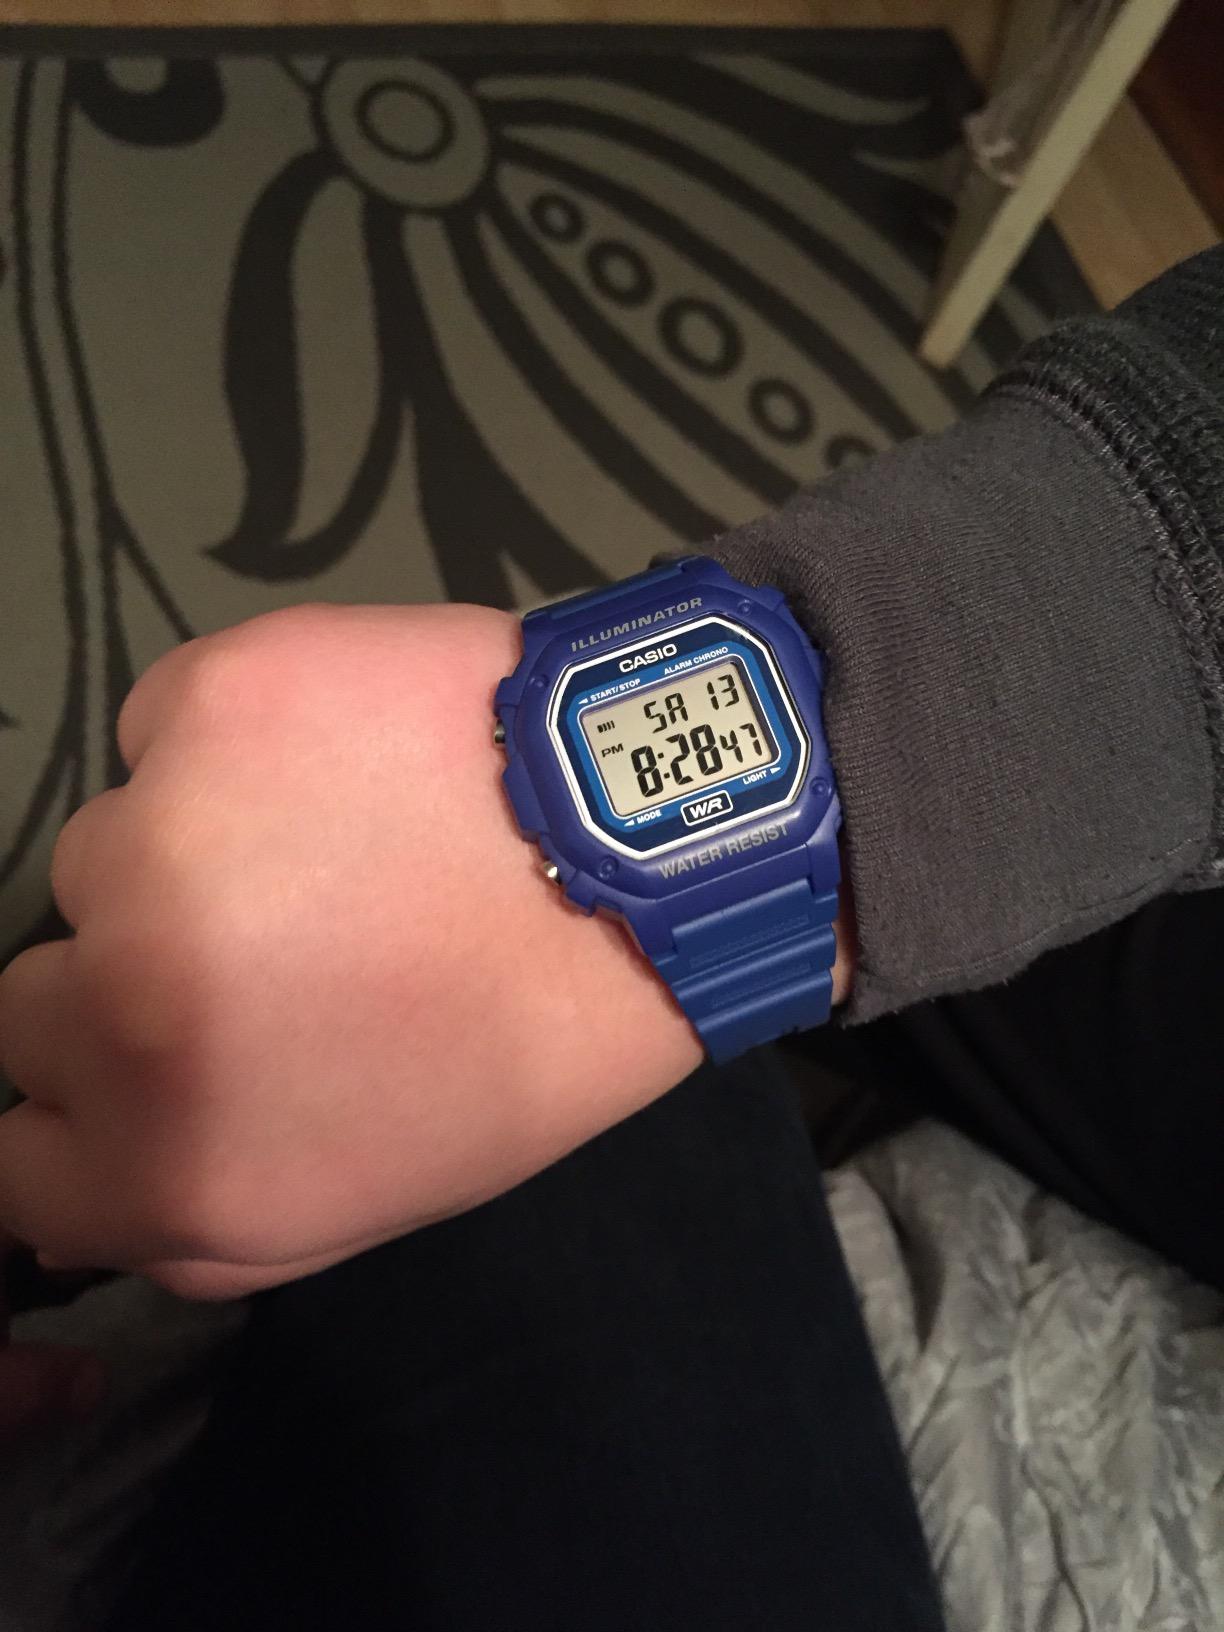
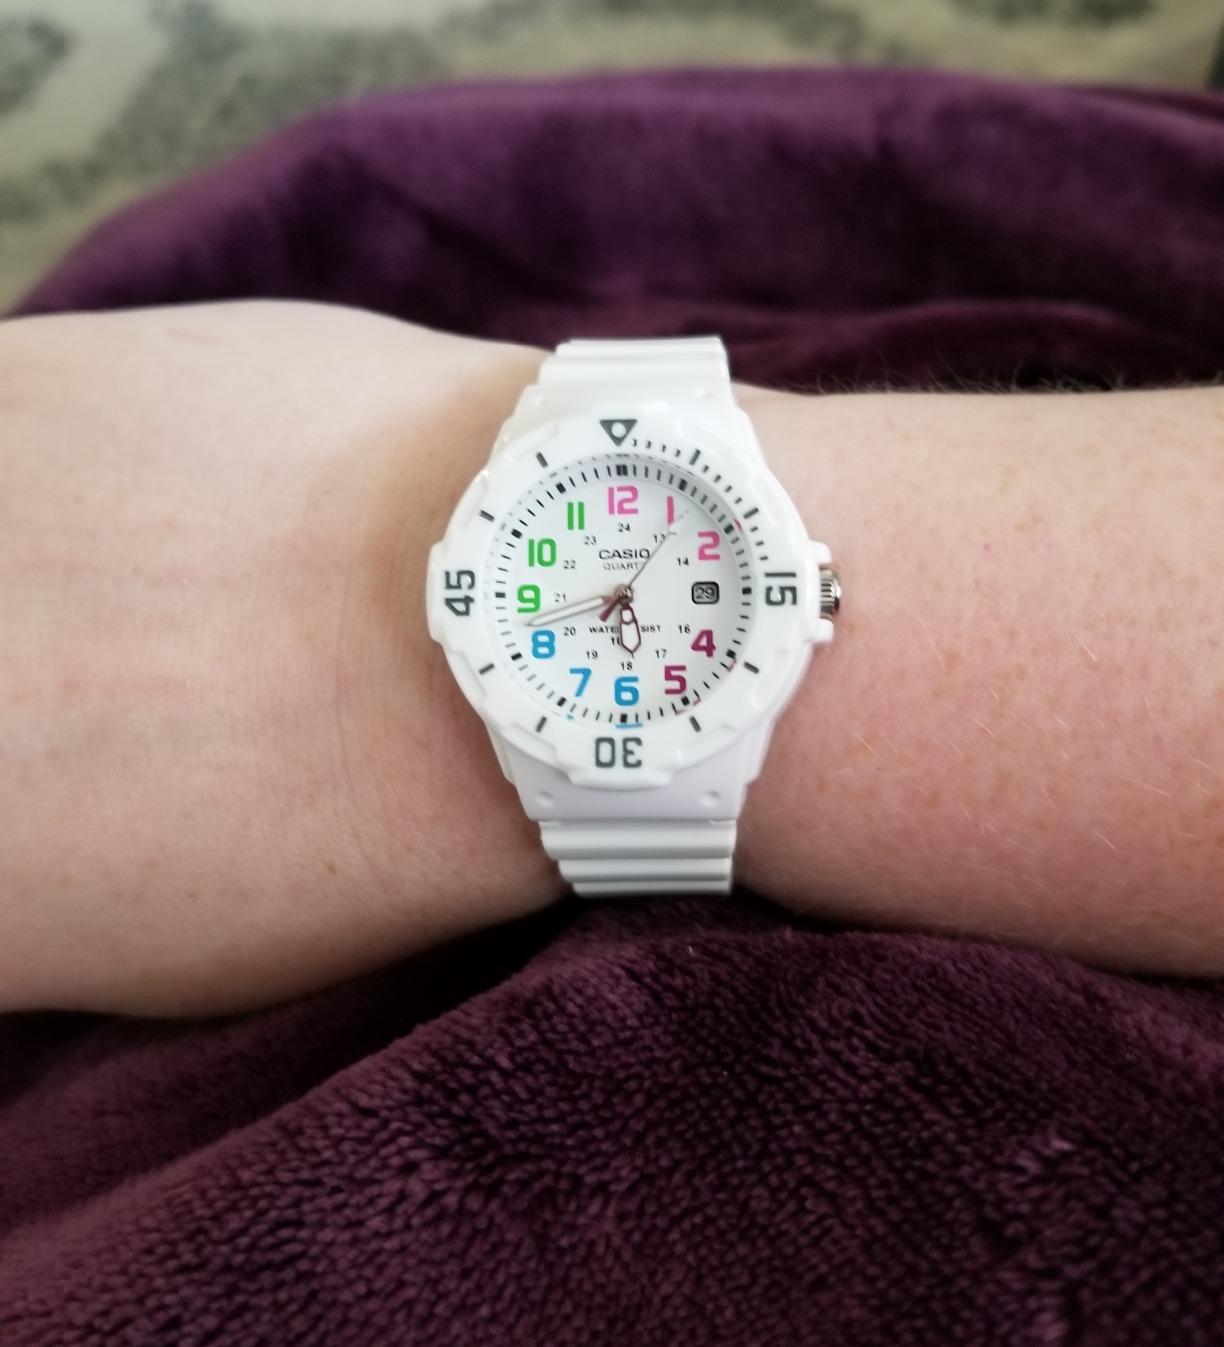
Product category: accessories_watch
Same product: no